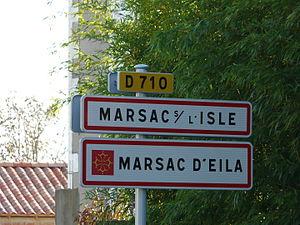
Panneau d'entrée en français et occitan à Marsac-sur-l'Isle, Dordogne, France.
Marsac-sur-l'Isle est une commune française située dans le département de la Dordogne, en région Nouvelle-Aquitaine.